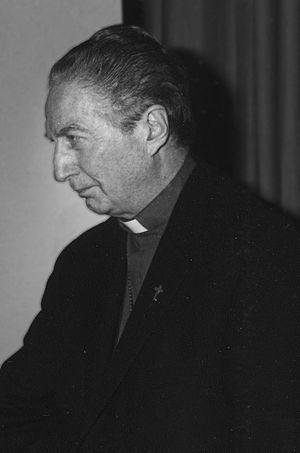
Carlo Maria Martini, né le 15 février 1927 à Turin et mort le 31 août 2012 à Gallarate, près de Milan, est un prêtre jésuite italien. Professeur d'Écritures saintes et recteur de l'Institut biblique de Rome, il devient recteur de l'Université grégorienne avant d'être nommé archevêque de Milan en 1979. Il est créé cardinal par Jean-Paul II en 1983.
L'Église catholique et le mariage gay est un ensemble d'interventions et de positionnement de l'Église catholique dans les discours politiques visant à faire adopter des dispositions législatives et constitutionnelles établissant le mariage comme l’union exclusivement d’un homme et d’une femme, résistant aux efforts des gouvernements et de la société civile visant à établir des unions civiles ou des mariages entre personnes du même sexe.